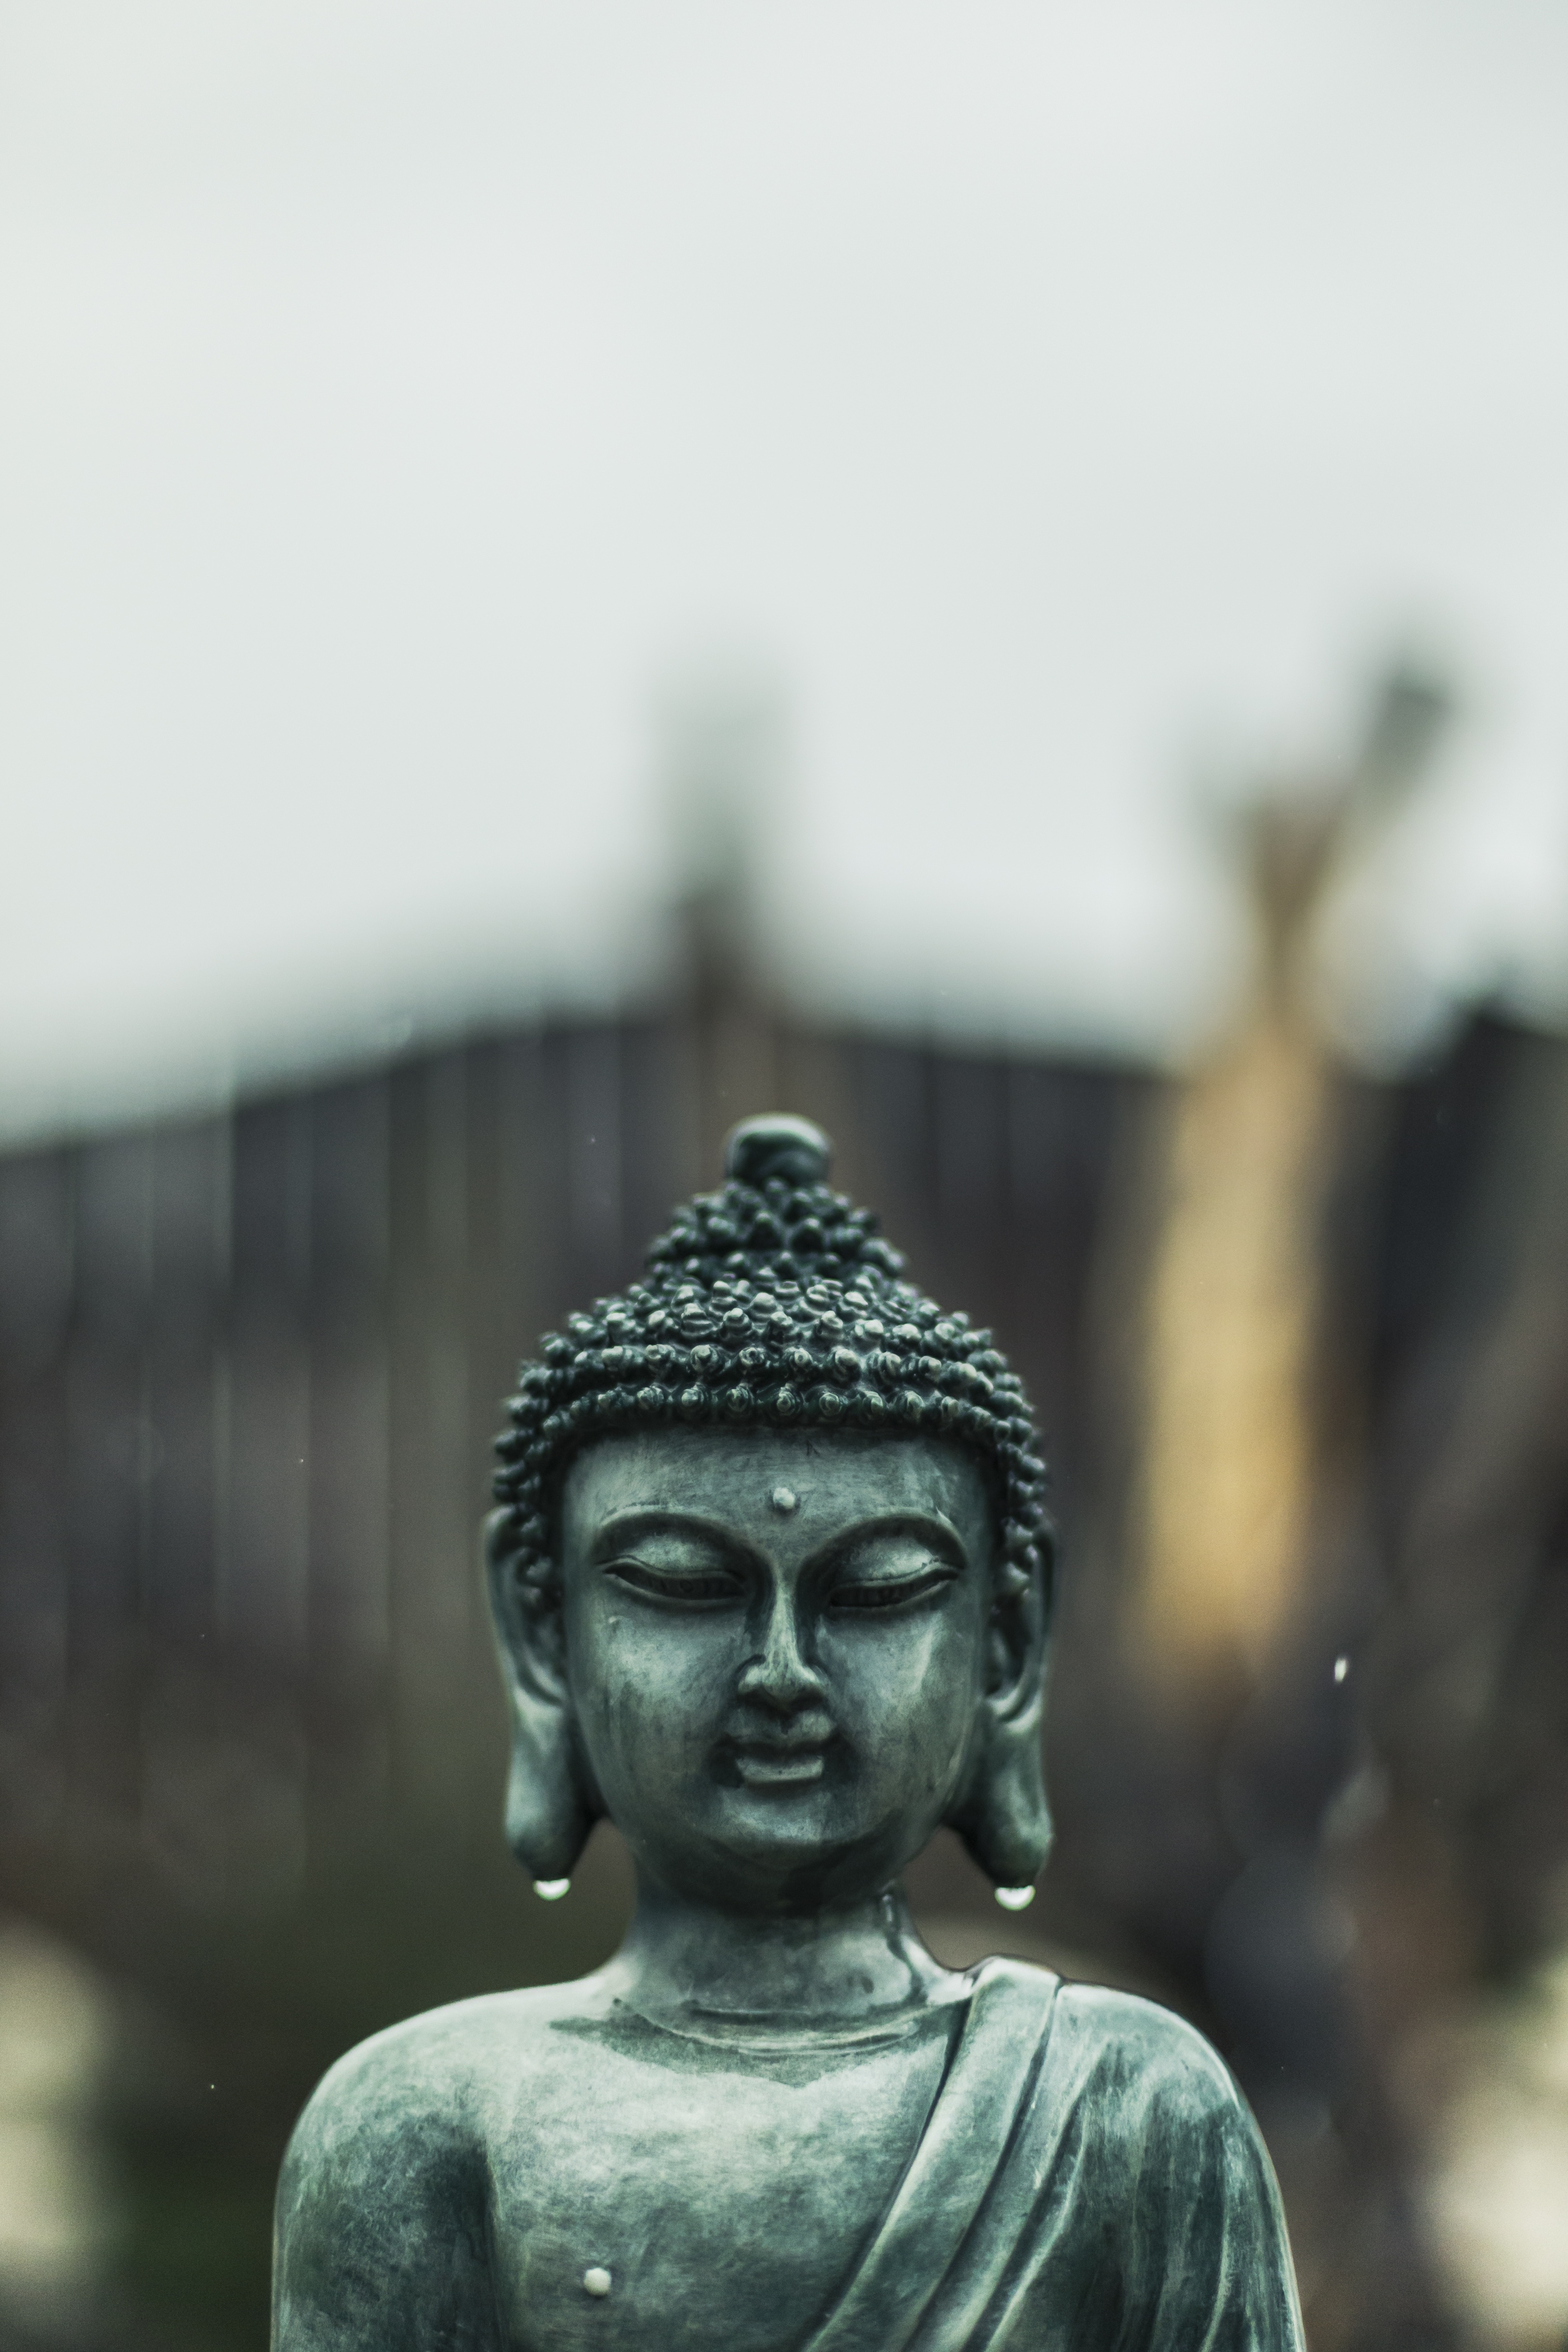
rain, monument, statue, buddhist, buddhism, religion, spiritual, pray, sculpture, religious, temple, buddha, sacred, oriental, mantra, spirituality, gautama buddha